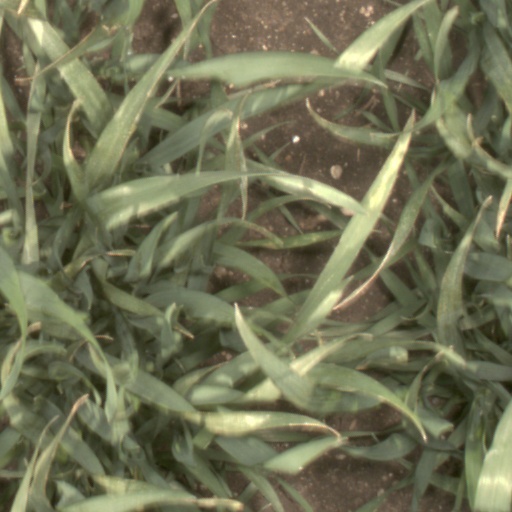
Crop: wheat